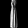
Label: Dress